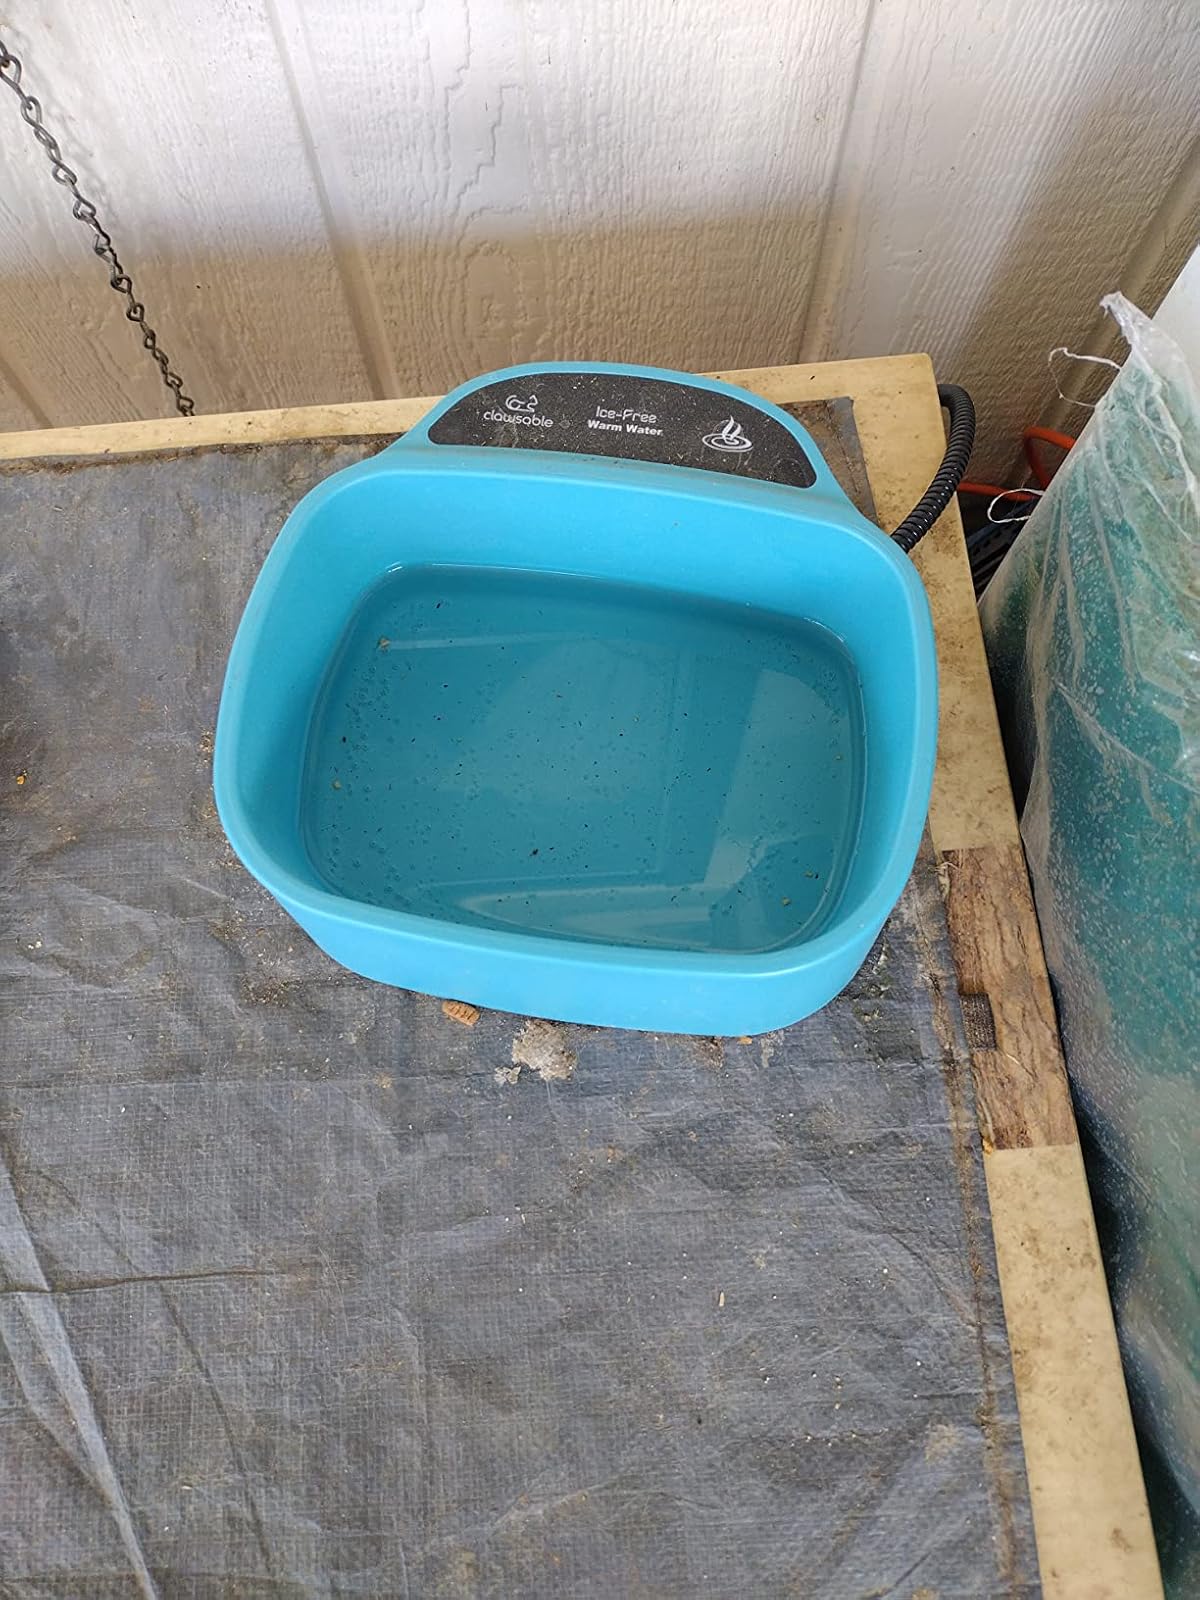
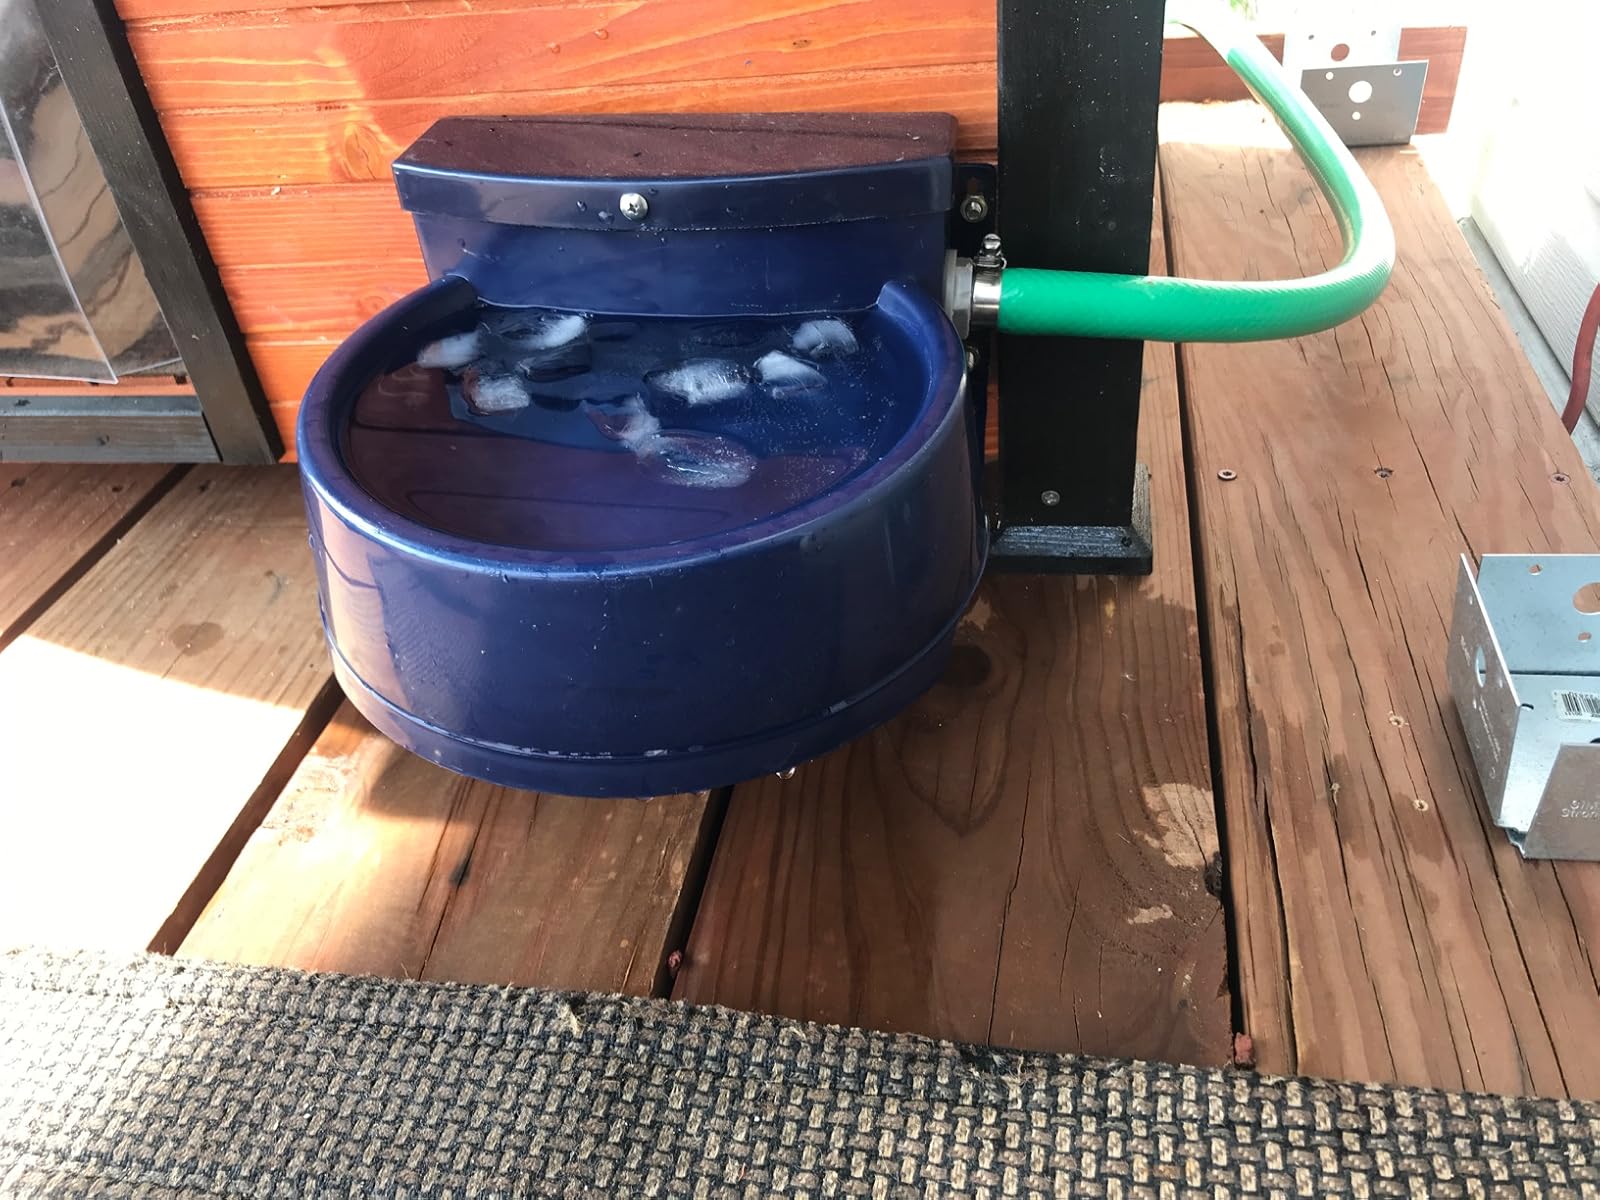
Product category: items_bowl
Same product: no